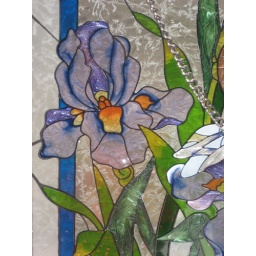
new glass in the window 1